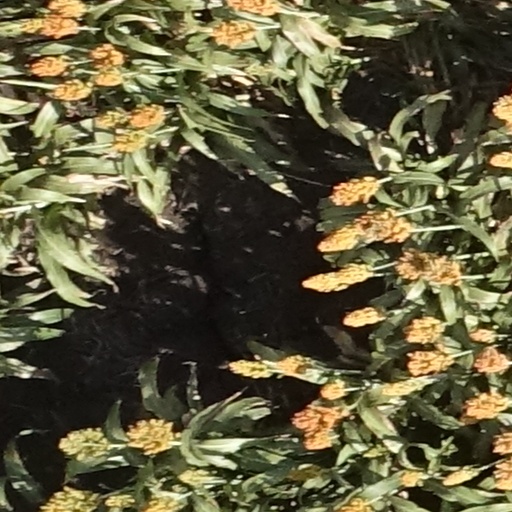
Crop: sorghum